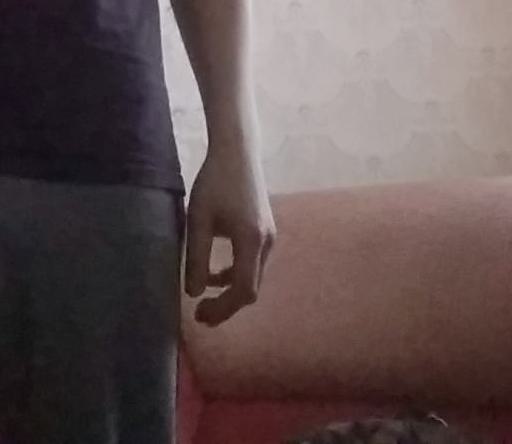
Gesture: no_gesture